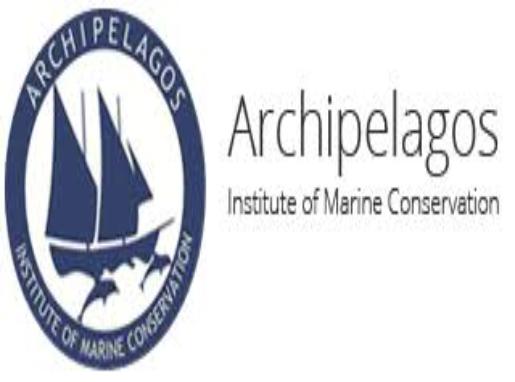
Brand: ARCHIPELAGO
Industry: Necessities